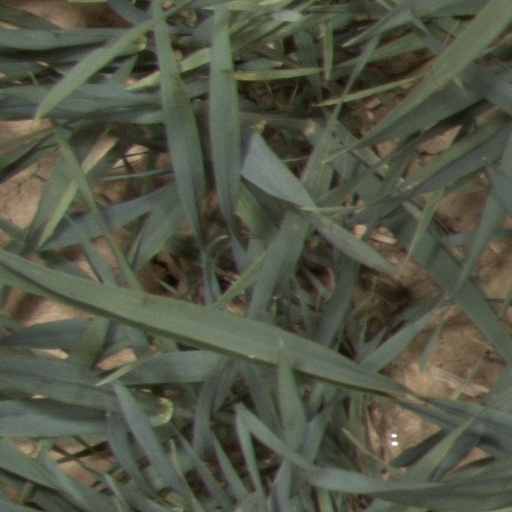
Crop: wheat